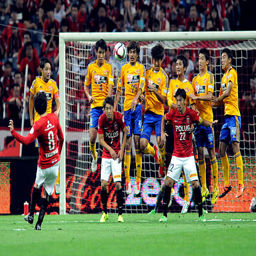
soccer player scores his team 's first goal from a free kick during the match .